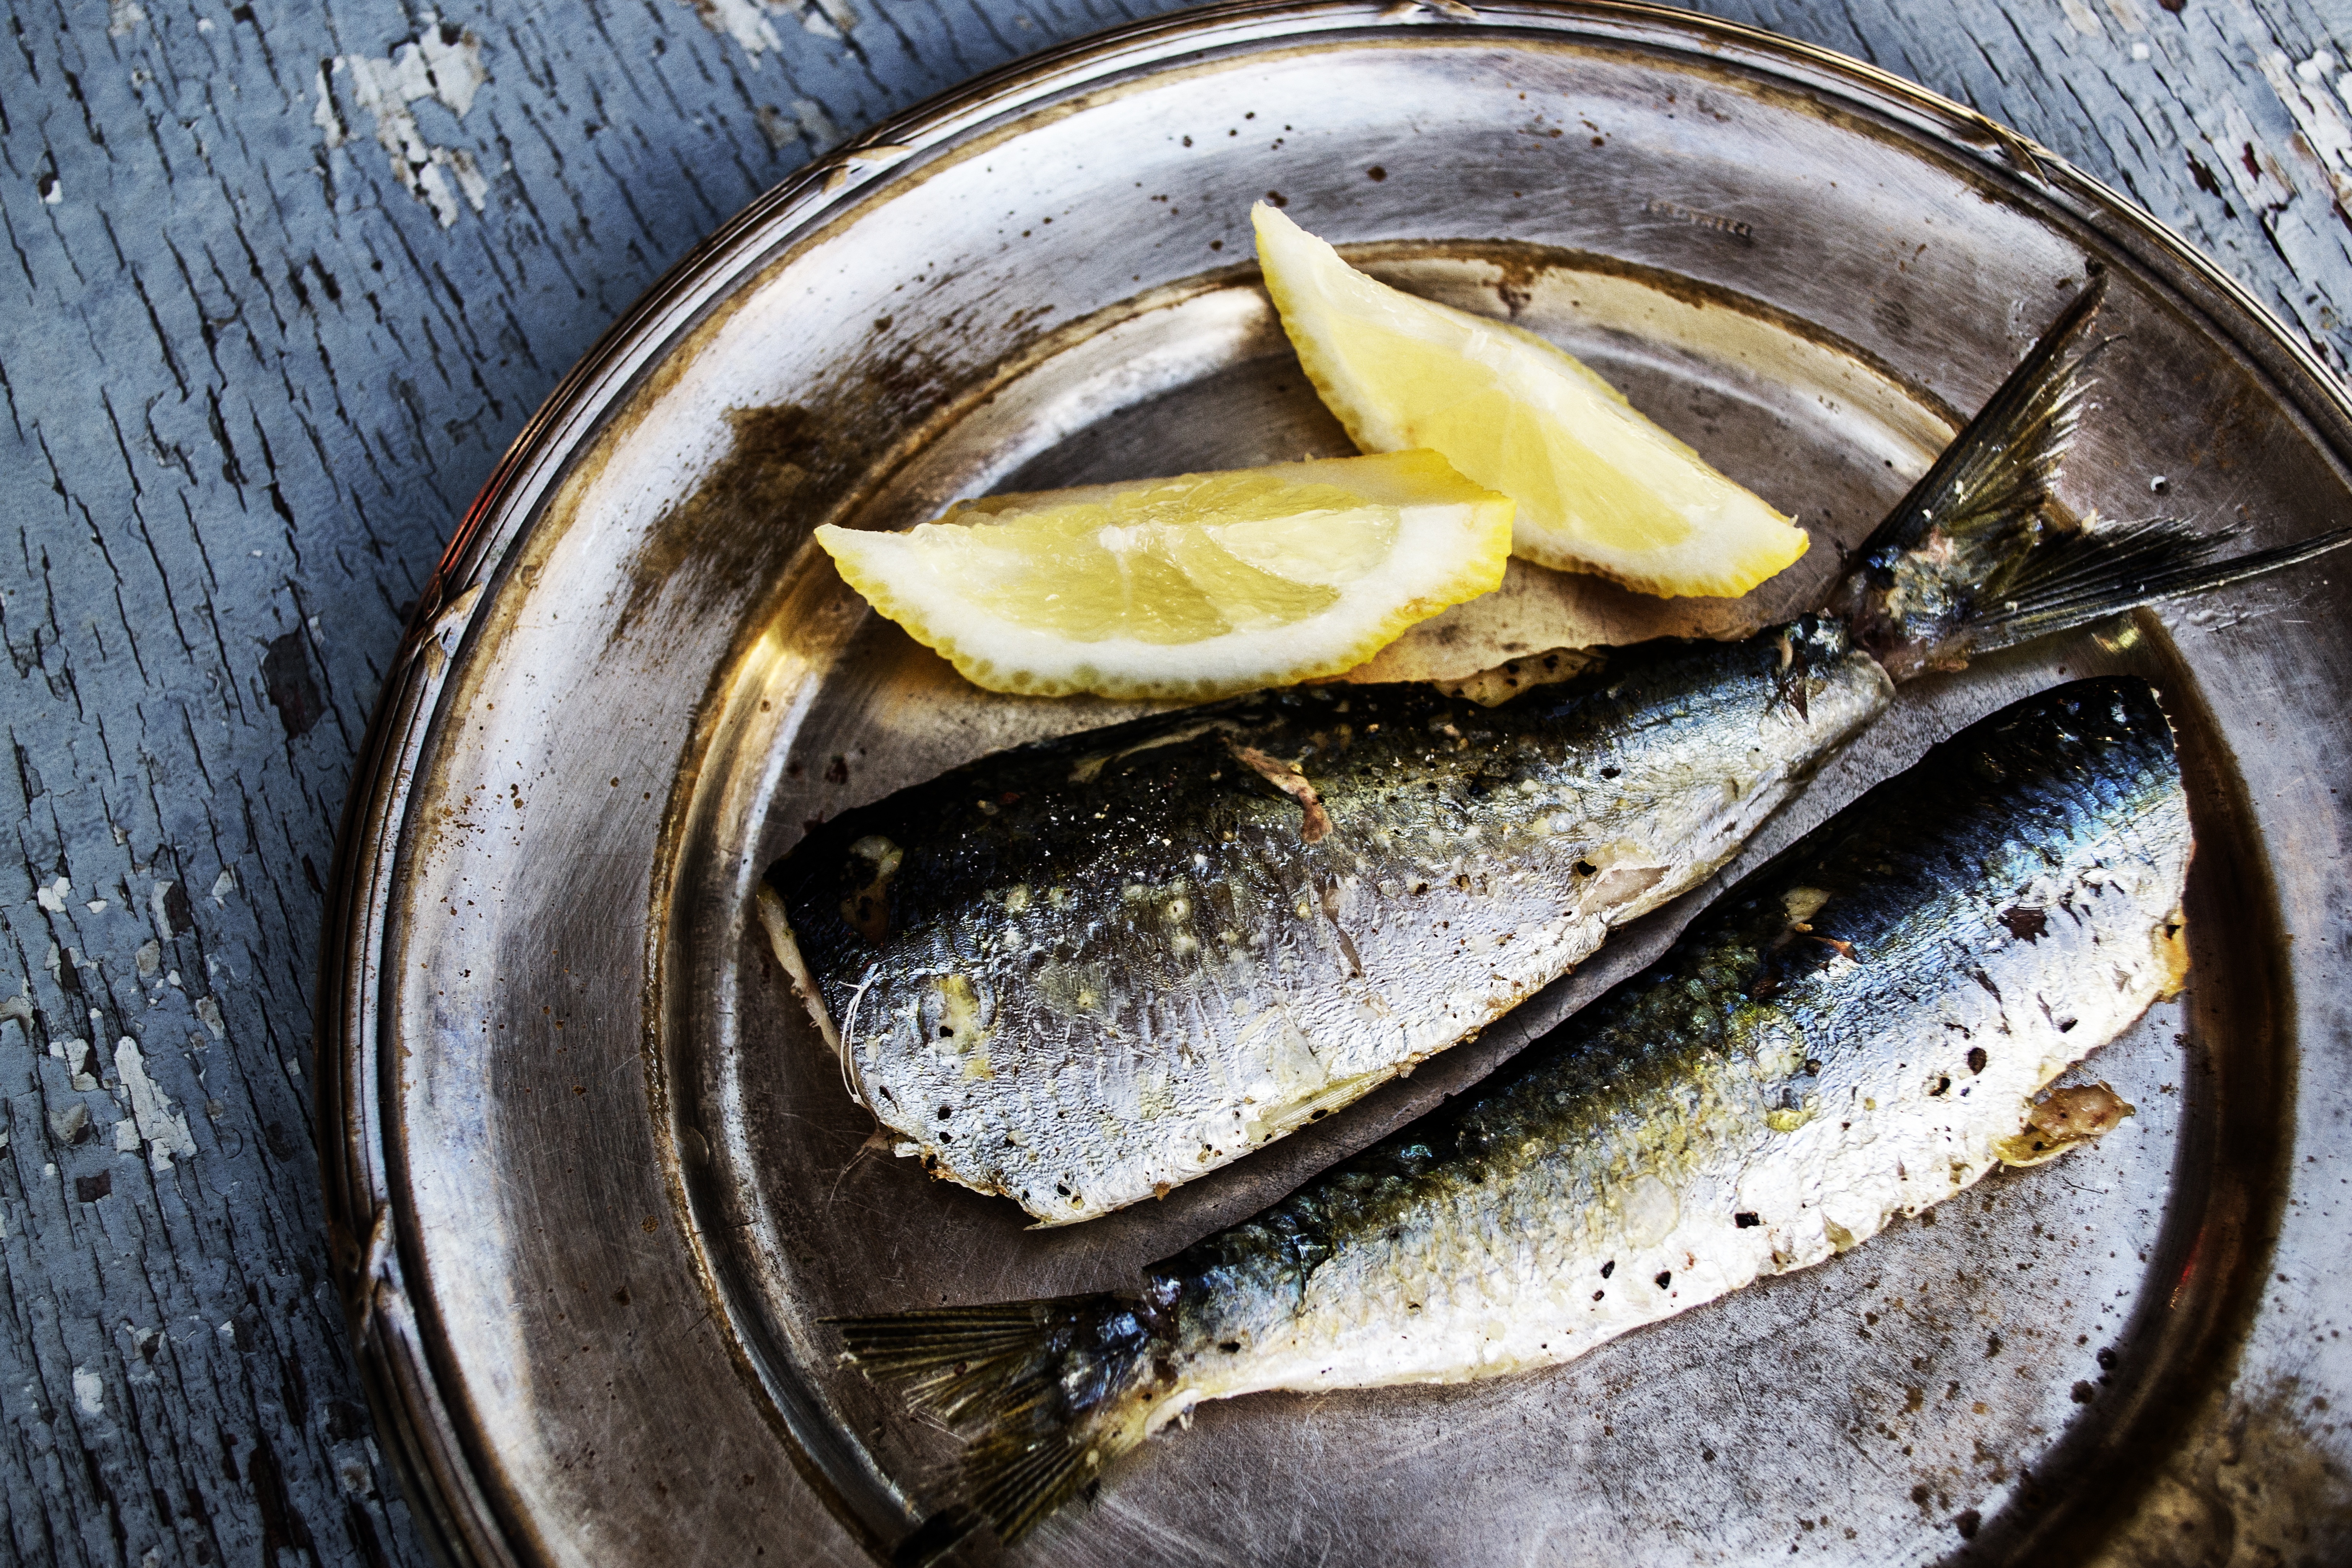
sea, dish, meal, food, mediterranean, produce, fishing, plate, seafood, fish, healthy, lunch, cuisine, delicious, lemon, grill, sardine, nutrition, dinner, tasty, picture, vertebrate, greece, culture, food photography, milkfish, traditional, serving, sardines, herring, trout, omega, parsley, prepared, mackerel, royalty free, appetizer, metal plate, plated, sea food, plated food, recipes, fish pictures, mystic light, forage fish, oily fish, sauries, pacific saury